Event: Nepal Earthquake
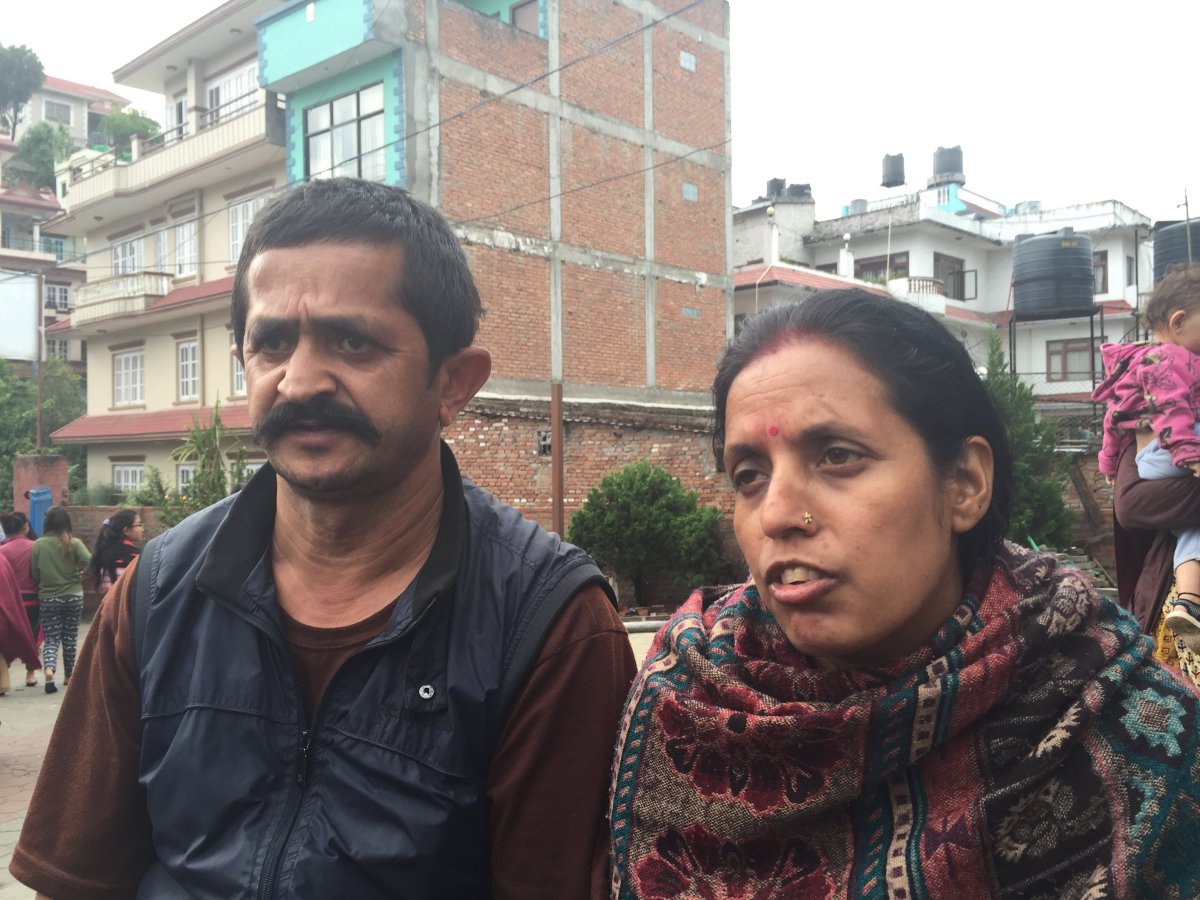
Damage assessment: no_damage